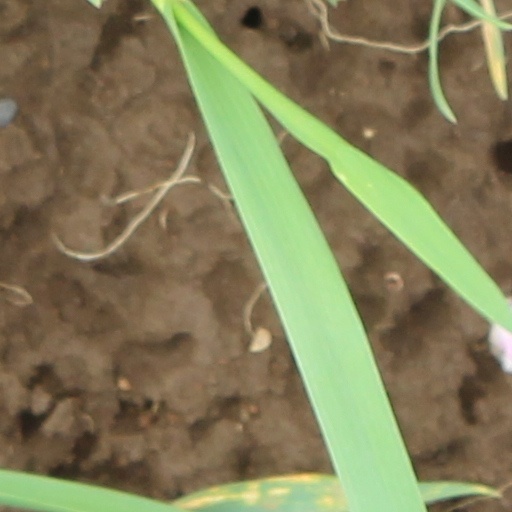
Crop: wheat